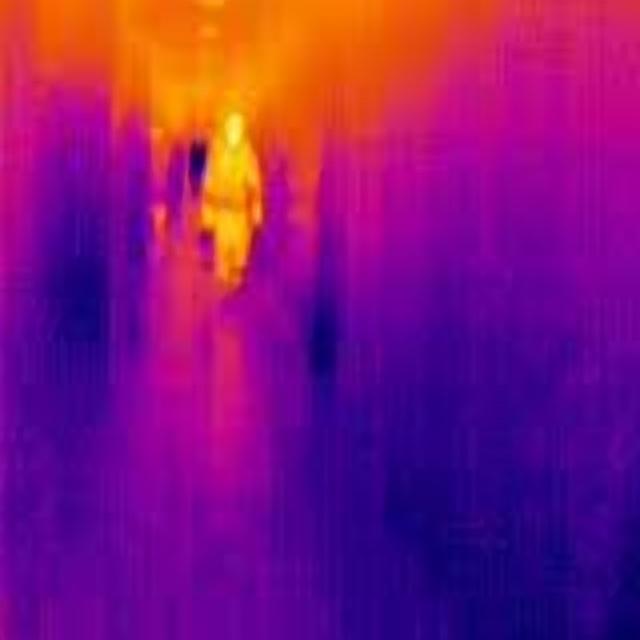
Detected objects:
label: person